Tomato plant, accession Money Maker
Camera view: tilt-top (135 deg); turntable rotation: 300 degrees
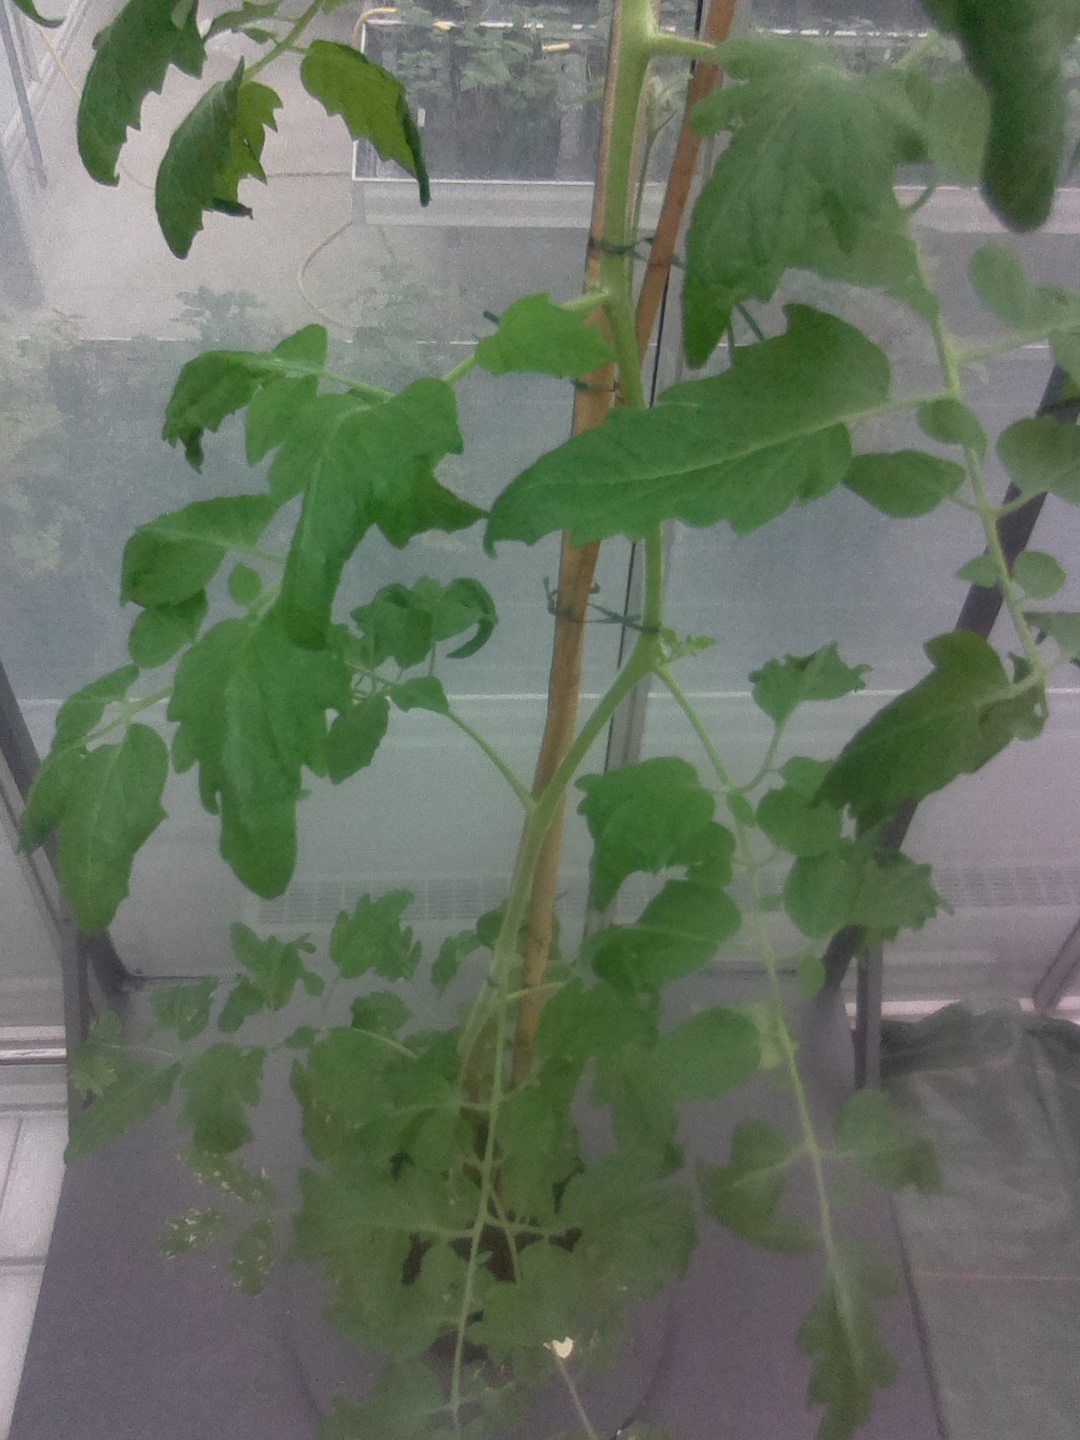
BBCH growth stage 70: Fruits at the main stem or branches visibles